Edward Hardwicke

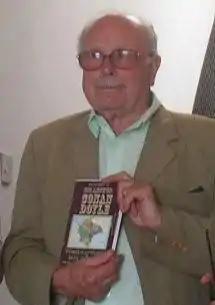
Hardwicke in 2008

Edward Cedric Hardwicke (7 August 1932 – 16 May 2011) was an English actor, who had a career on the stage and on-screen. He was best known for playing Captain Pat Grant in "Colditz" (1972–73), and Dr. Watson in Granada Television's "Sherlock Holmes" (1986–94).